Tennessee Meiji Gakuin High School

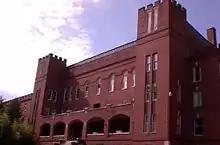
The main building, built in 1909, as it appeared in 2009.

The school was located in Sweetwater, Tennessee, in the foothills of the Great Smoky Mountains. The campus is from Knoxville.